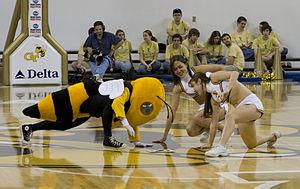
Le Georgia Institute of Technology, connu aussi sous le nom de Georgia Tech ou GIT, est une université de recherche mixte publique, et située à Atlanta, aux États-Unis. Elle fait partie du réseau plus large du Système universitaire de Géorgie. Georgia Tech possède des antennes à Savannah, Metz, Athlone, Shanghai, et Singapour.